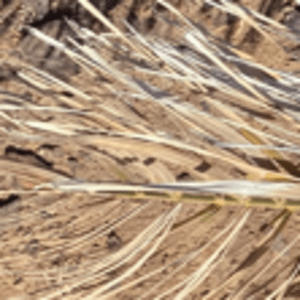
Label: Rachis Blight